George W. Bush

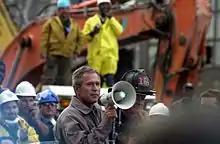
President Bush, beside firefighter Bob Beckwith, addressing rescue workers at the World Trade Center site

Hurricane Katrina struck early in Bush's second term and was one of the most damaging natural disasters in U.S. history. Katrina formed in late August during the 2005 Atlantic hurricane season and devastated much of the north-central Gulf Coast of the United States, particularly New Orleans.